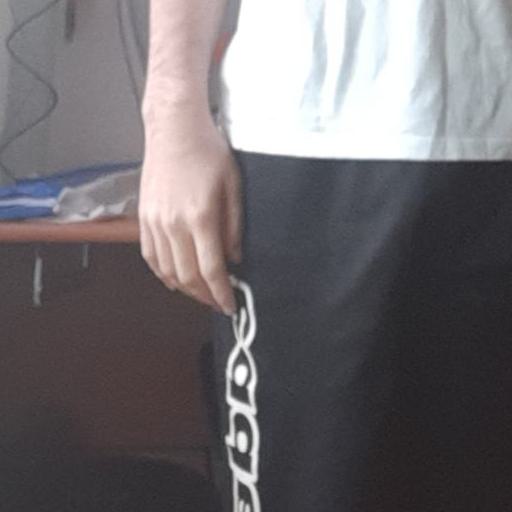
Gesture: no_gesture